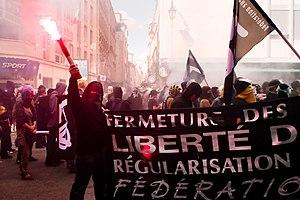
L'affaire de Tarnac des sabotages de caténaires commence le 11 novembre 2008, lorsque Julien Coupat est arrêté par la police antiterroriste avec neuf autres personnes et mis en garde à vue dans le cadre de l'enquête sur le sabotage de lignes de TGV du 8 novembre 2008. Les personnes arrêtées sont désignées par la ministre de l'Intérieur Michèle Alliot-Marie comme appartenant à un groupuscule dit de « l'ultra-gauche, mouvance anarcho-autonome ». Thierry Fragnoli est le juge antiterroriste chargé du dossier.